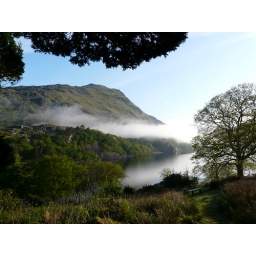
Wonderful cloud and mist effects on the water in early mornings